Mara Torres

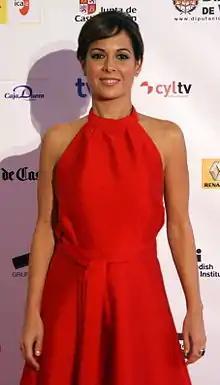
Marra Torres in 2011

Mara Torres (Madrid, 25 September 1974) is a Spanish journalist, author, and radio and television host.